Prioninae

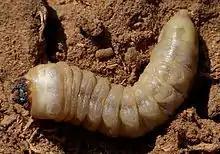
"Ergates faber" larva

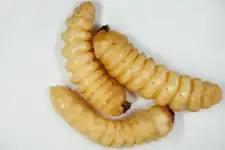
"Prionoplus reticularis", larva

The Prioninae are a subfamily of Cerambycidae (long-horned beetles). They are typically large (25–70 mm) and usually brown or black. The males of a few genera sport large mandibles that are used in fights with other males, similar to stag beetles. These beetles are commonly nocturnal and are attracted to light. The majority of the Prioninae whose biology is known are borers whose larvae feed on rotting wood or roots.